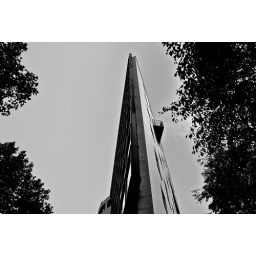
a ship in the sky